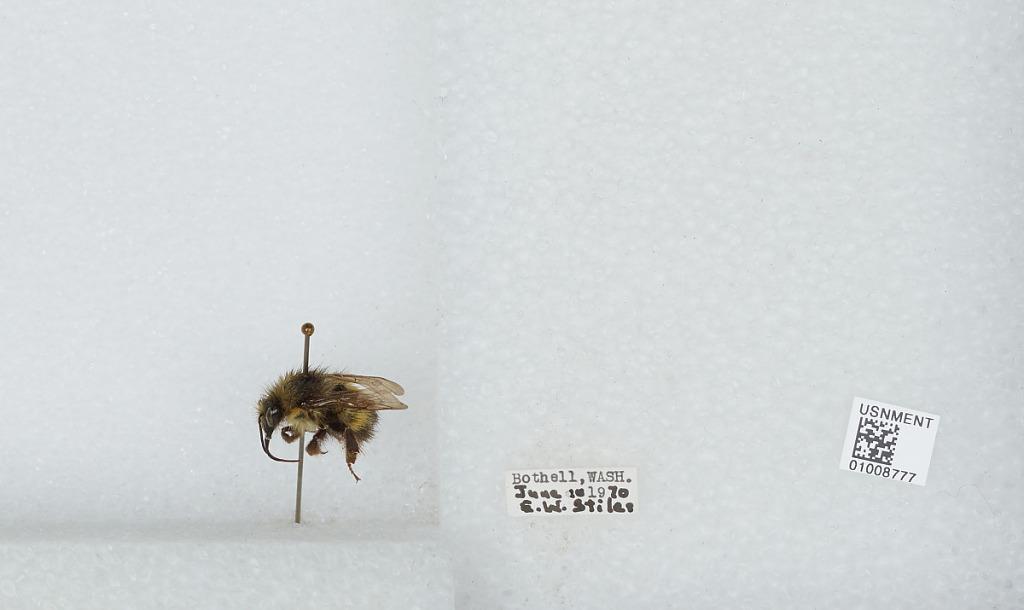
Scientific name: Bombus (Pyrobombus) flavifrons Cresson
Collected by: E. Stiles
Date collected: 1970-6-10
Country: United States
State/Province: Washington
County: King
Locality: Bothell
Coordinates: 47.7717, -122.204